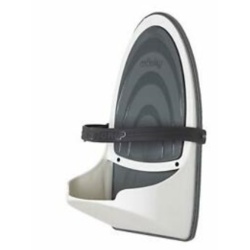
Minky Iron Holder 34 x 18 x 11.2cm
Brand: Minky
Holds all standard irons|Wall mounted complete with fittings|Heat reflective plate
Category: Home & Garden > Household Supplies > Storage & Organization > Storage Hooks & Racks > Ironing Board Hooks & Racks